Education in Harlem

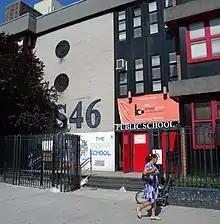
PS 46

The New York City Department of Education runs public non charter schools in Harlem and provides a locator service for finding them. These include: